Donald Penn

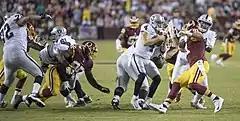
Penn (far left) in a game against the Washington Redskins

Penn was signed by the Oakland Raiders on March 18, 2014, to a two-year, $9.6 million contract with $4.2 million guaranteed. As an eligible offensive lineman, Penn scored his third career touchdown on a pass from Derek Carr against the San Francisco 49ers, this being the second time he scored against that team.